North Fork Solomon River Lattice Truss Bridge

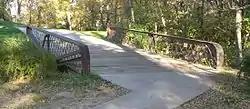
Bridge in 2014

The North Fork Solomon River Lattice Truss Bridge, now located on a golf course just southeast of Norton County, Kansas, was listed on the National Register of Historic Places in 2003 when at its original location on a road near Lenora, Kansas, and its registration was updated in 2008 to address its relocation.